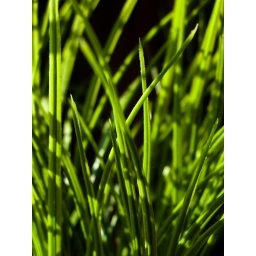
Dancing light in the green grass